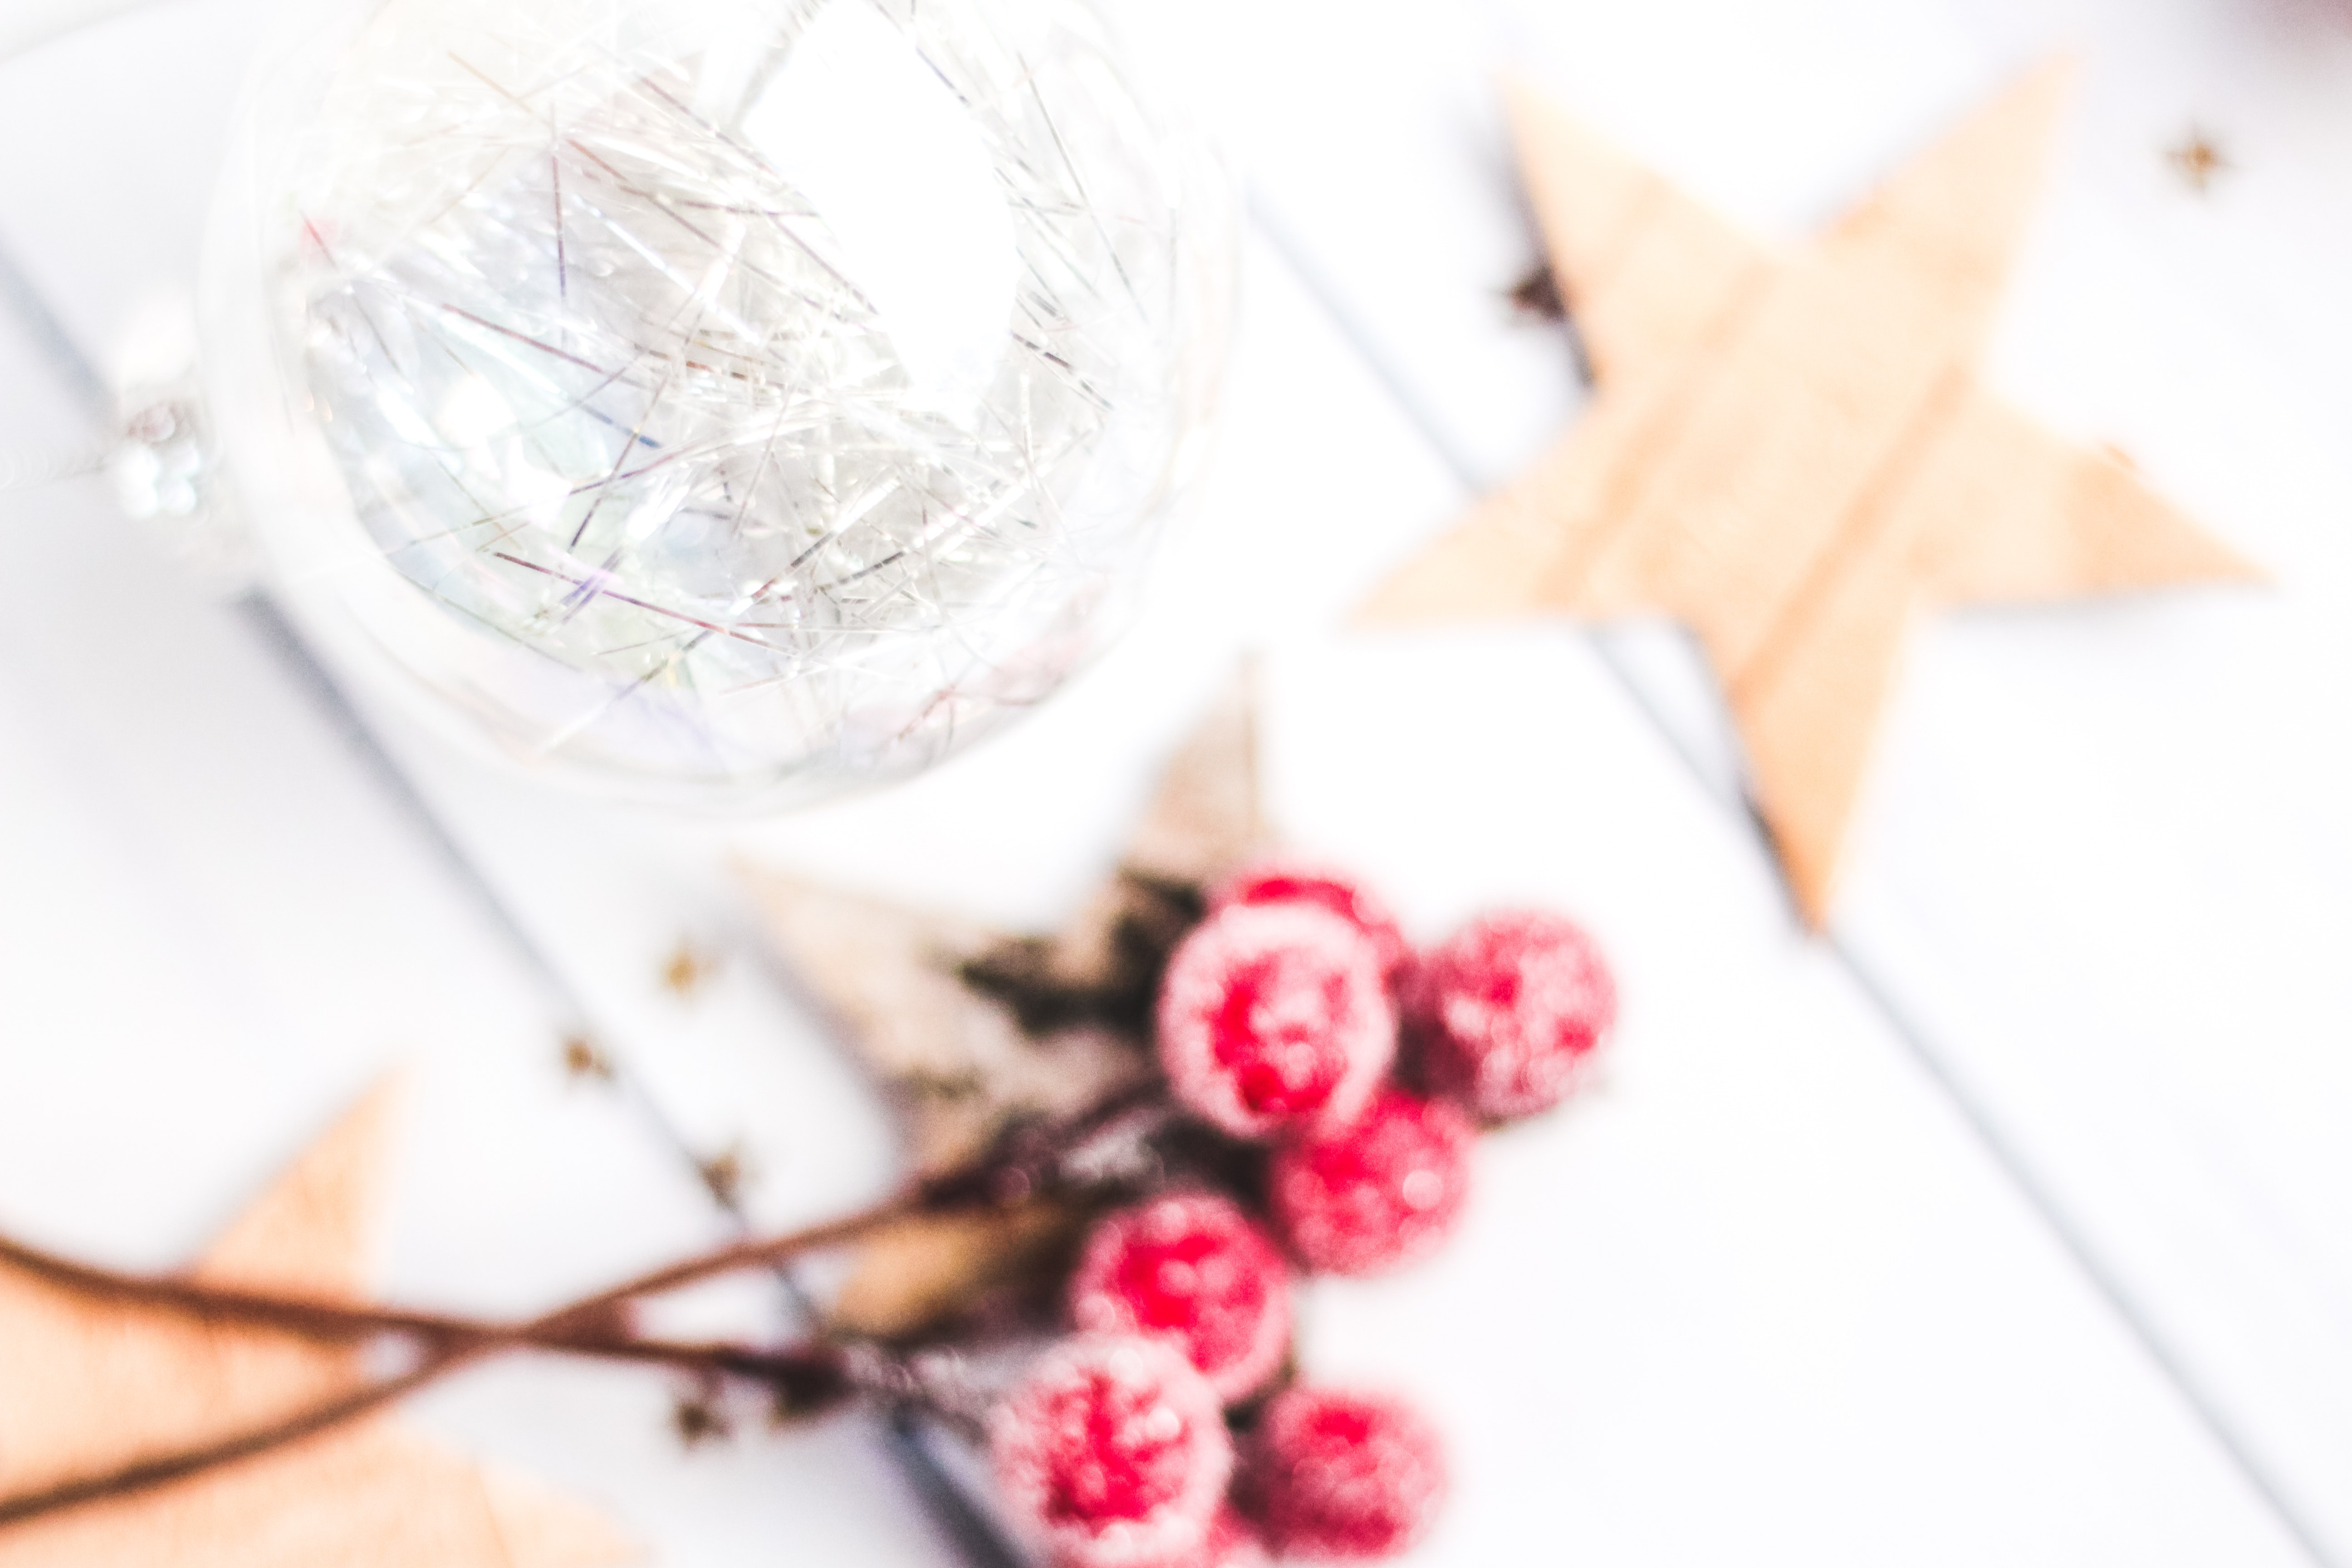
red, pink, branch, plant, flower, twig, heart, ornament